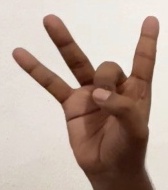
ASL sign: 8